Harry Clarke

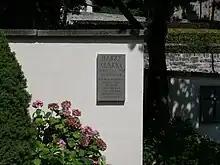
Commemorative plaque for Clarke at the Hof cemetery in Chur, Graubünden, Switzerland

Both Harry and his brother Walter were plagued with ill health, in particular problems with their lungs. Clarke was diagnosed with tuberculosis in 1929, and went to a sanatorium in Davos, Switzerland. Fearing that he would die abroad, he began his journey back to Dublin in 1931, but died on 6 January 1931 in Chur where he was buried. A headstone was erected, but local law required that the family pledge to maintain the grave 15 years after the death. This was not explained to the Clarke family and Harry Clarke's remains were disinterred in 1946 and reburied in a communal grave.